Le Chercheur d'or

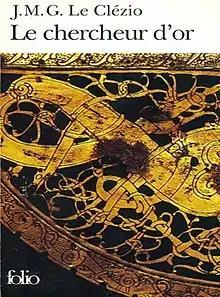
1985 Folio edition

Le Chercheur d'or is a novel written in French by French Nobel laureate writer J. M. G. Le Clézio and translated into English as "The prospector" by Carol Marks and published by David R. Godine, Boston.